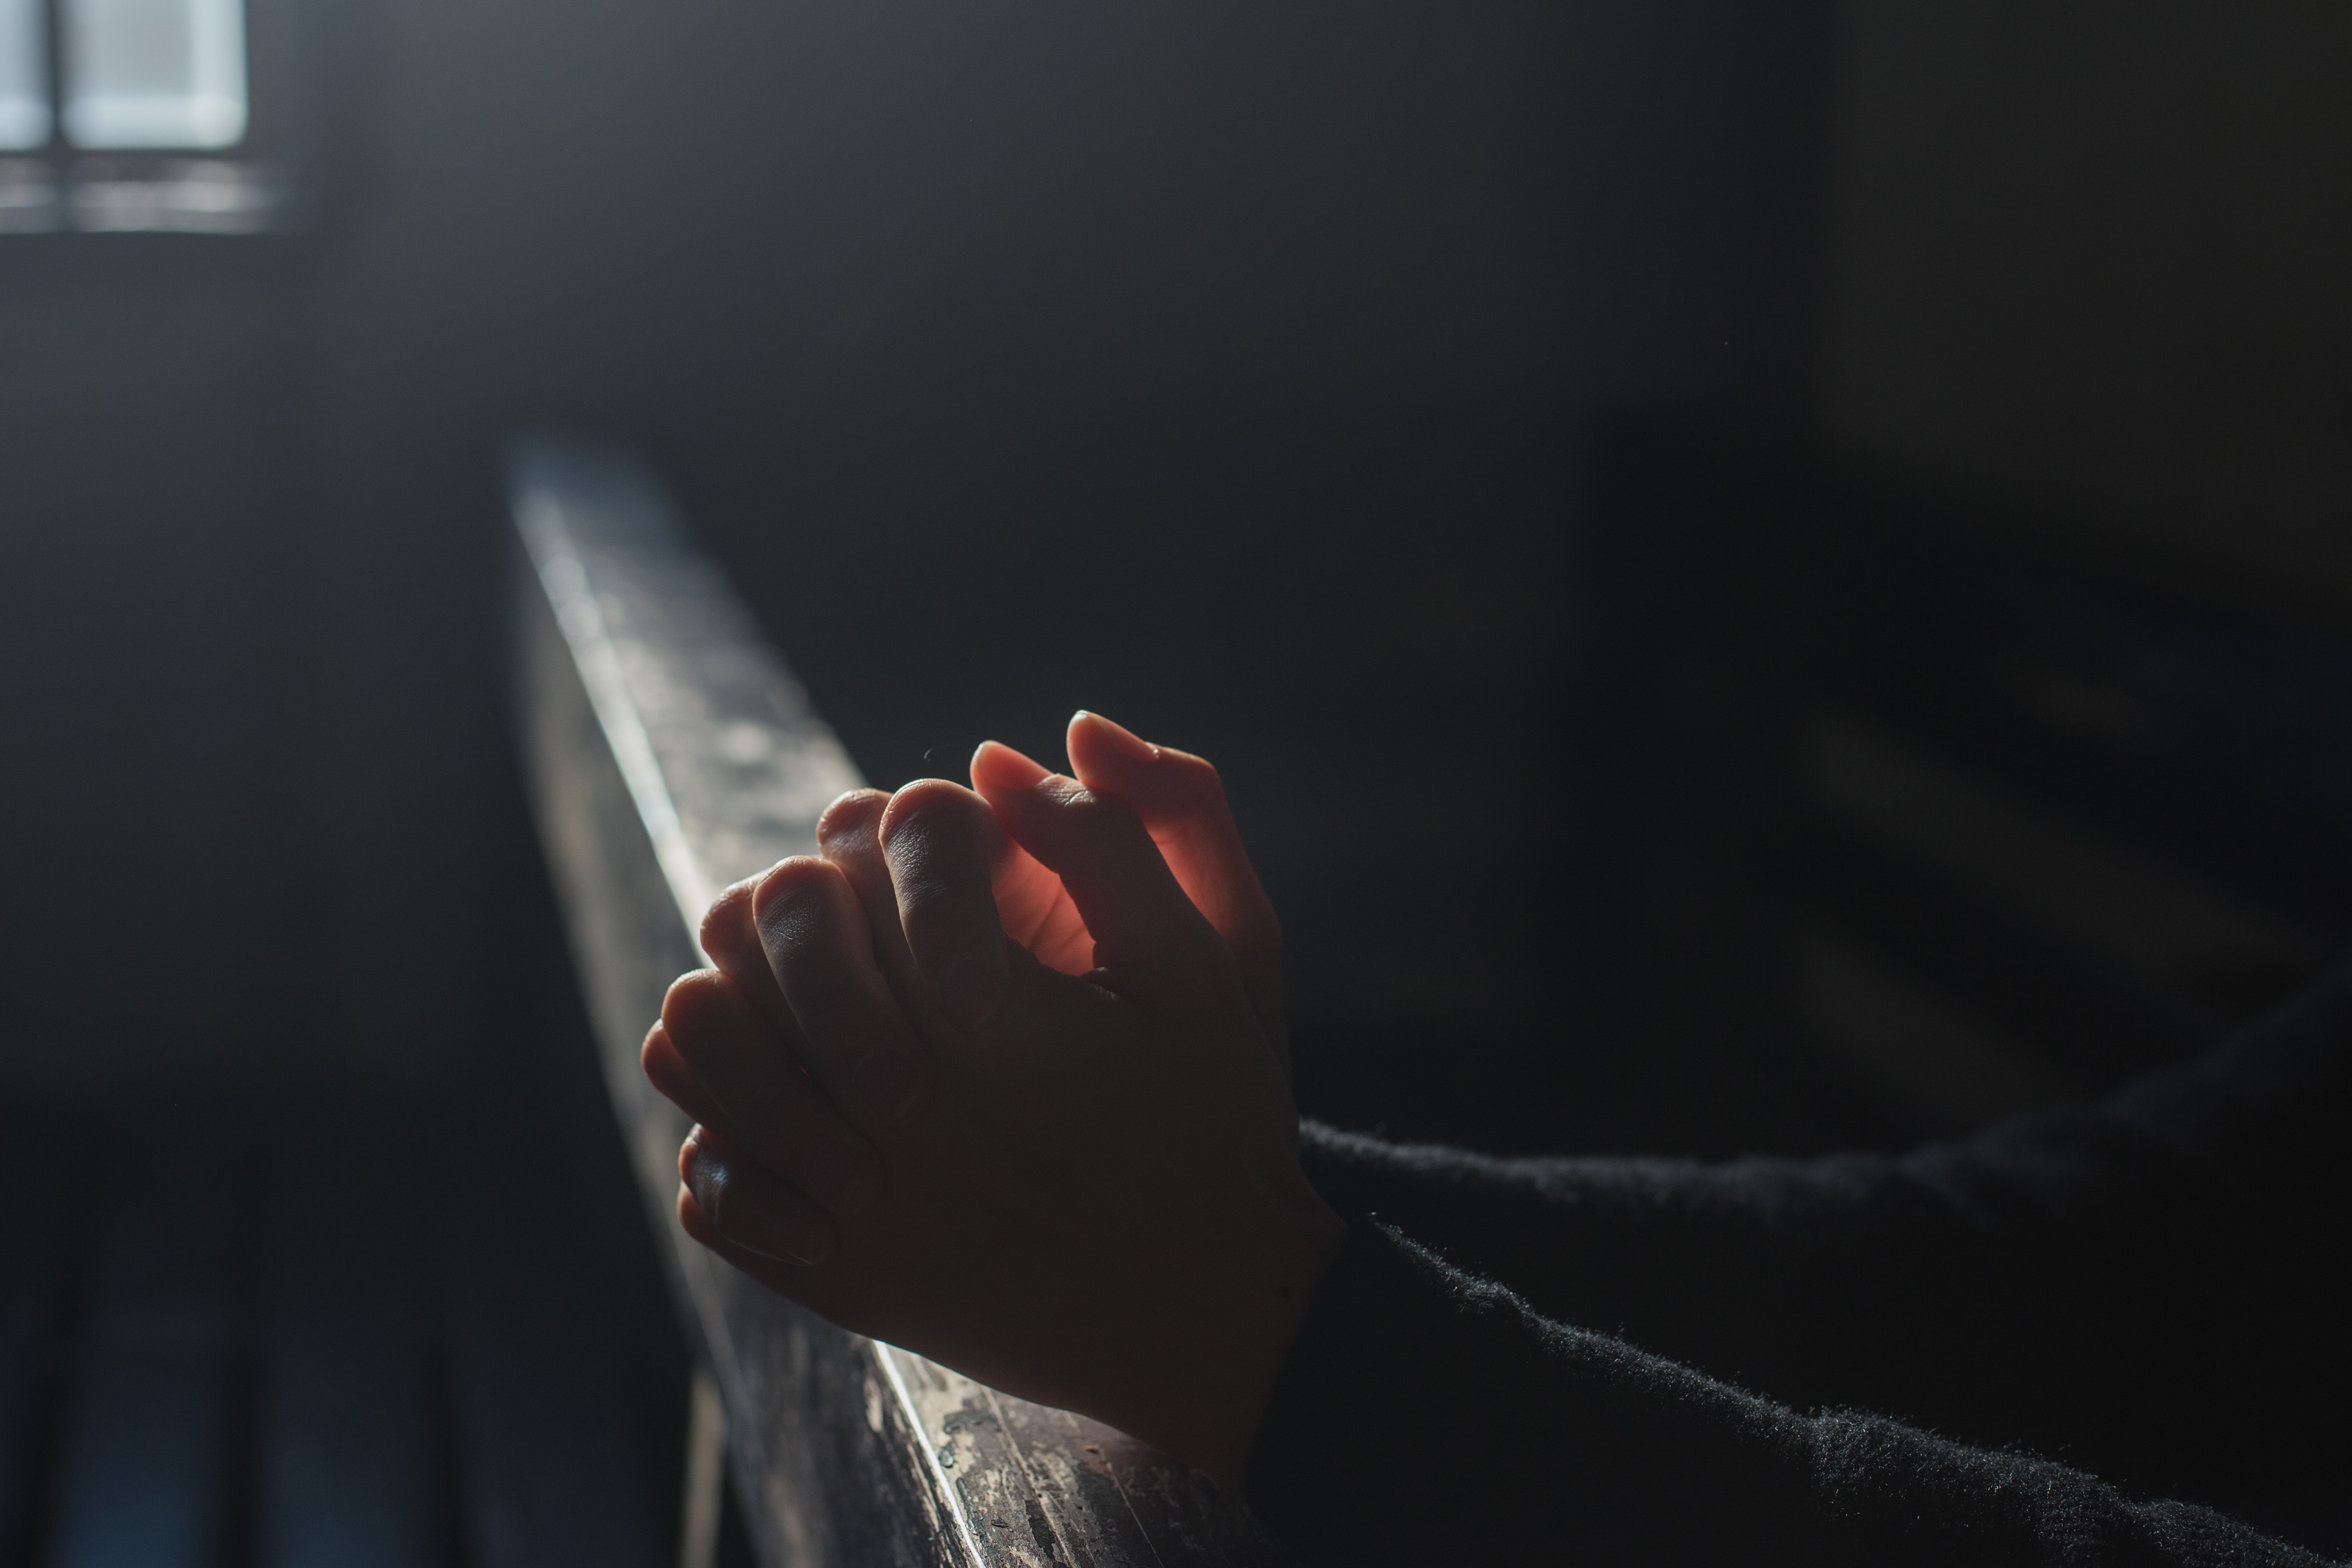
hand, light, darkness, finger, arm, leg, human body, smoke, photography, foot, nail, night, flesh, performance